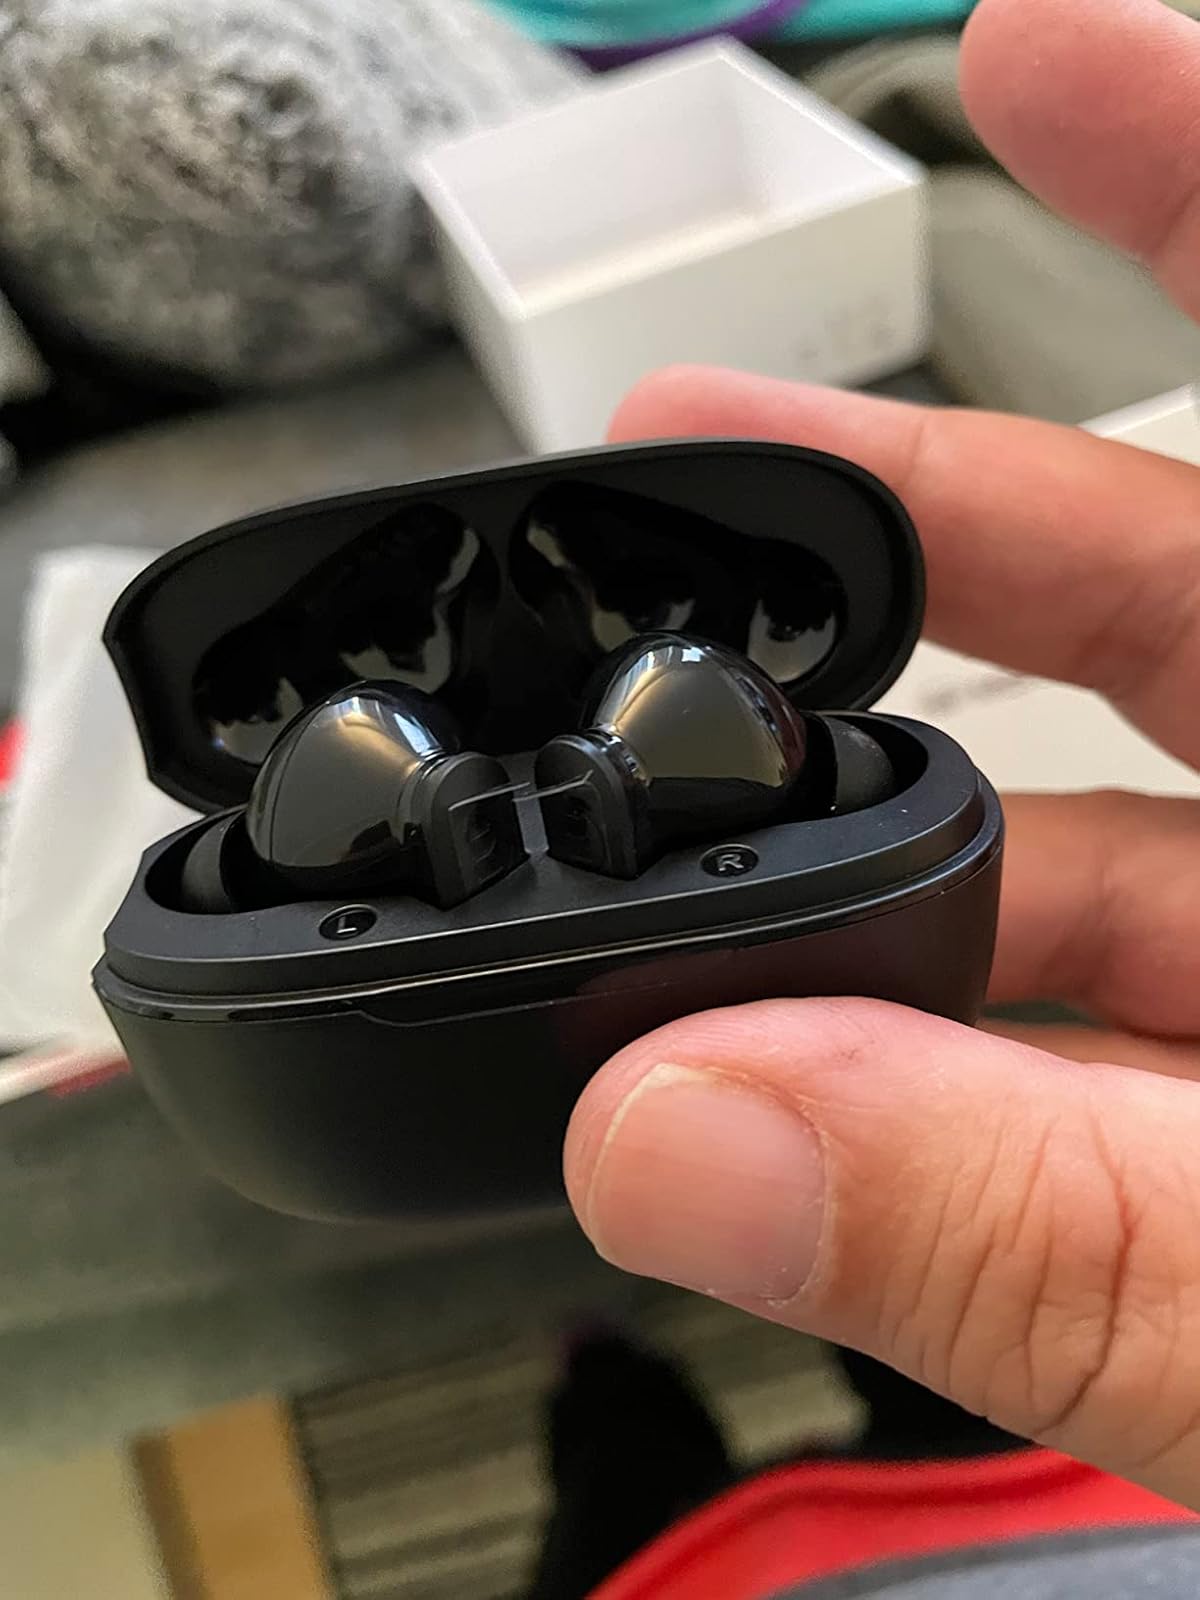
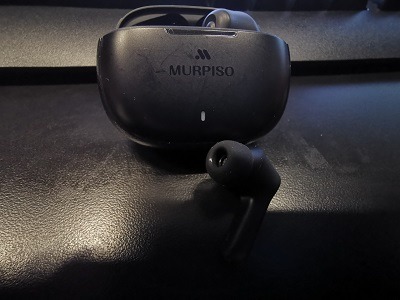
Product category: earbuds
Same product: no